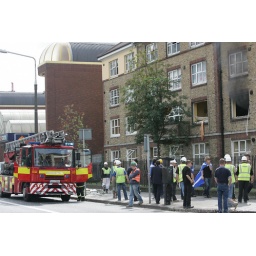
An explosion in an apartment block blows out window and contents acrA gas explosion in an apartment block blows out window and contents across road